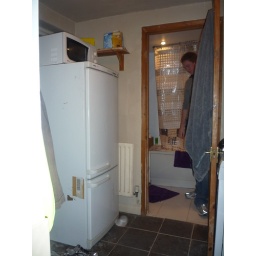
After we bought - bathroom painted, shower curtain up new shower attachment. Utility room with Fridgefreezer in